Sir Godfrey Webster, 5th Baronet

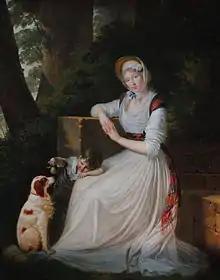
Godfrey Webster with his mother, by Louis Gauffier (1794)

Sir Godfrey Vassall Webster, 5th Baronet (6 October 1789 – 17 July 1836) was an English Tory Member of Parliament (MP).